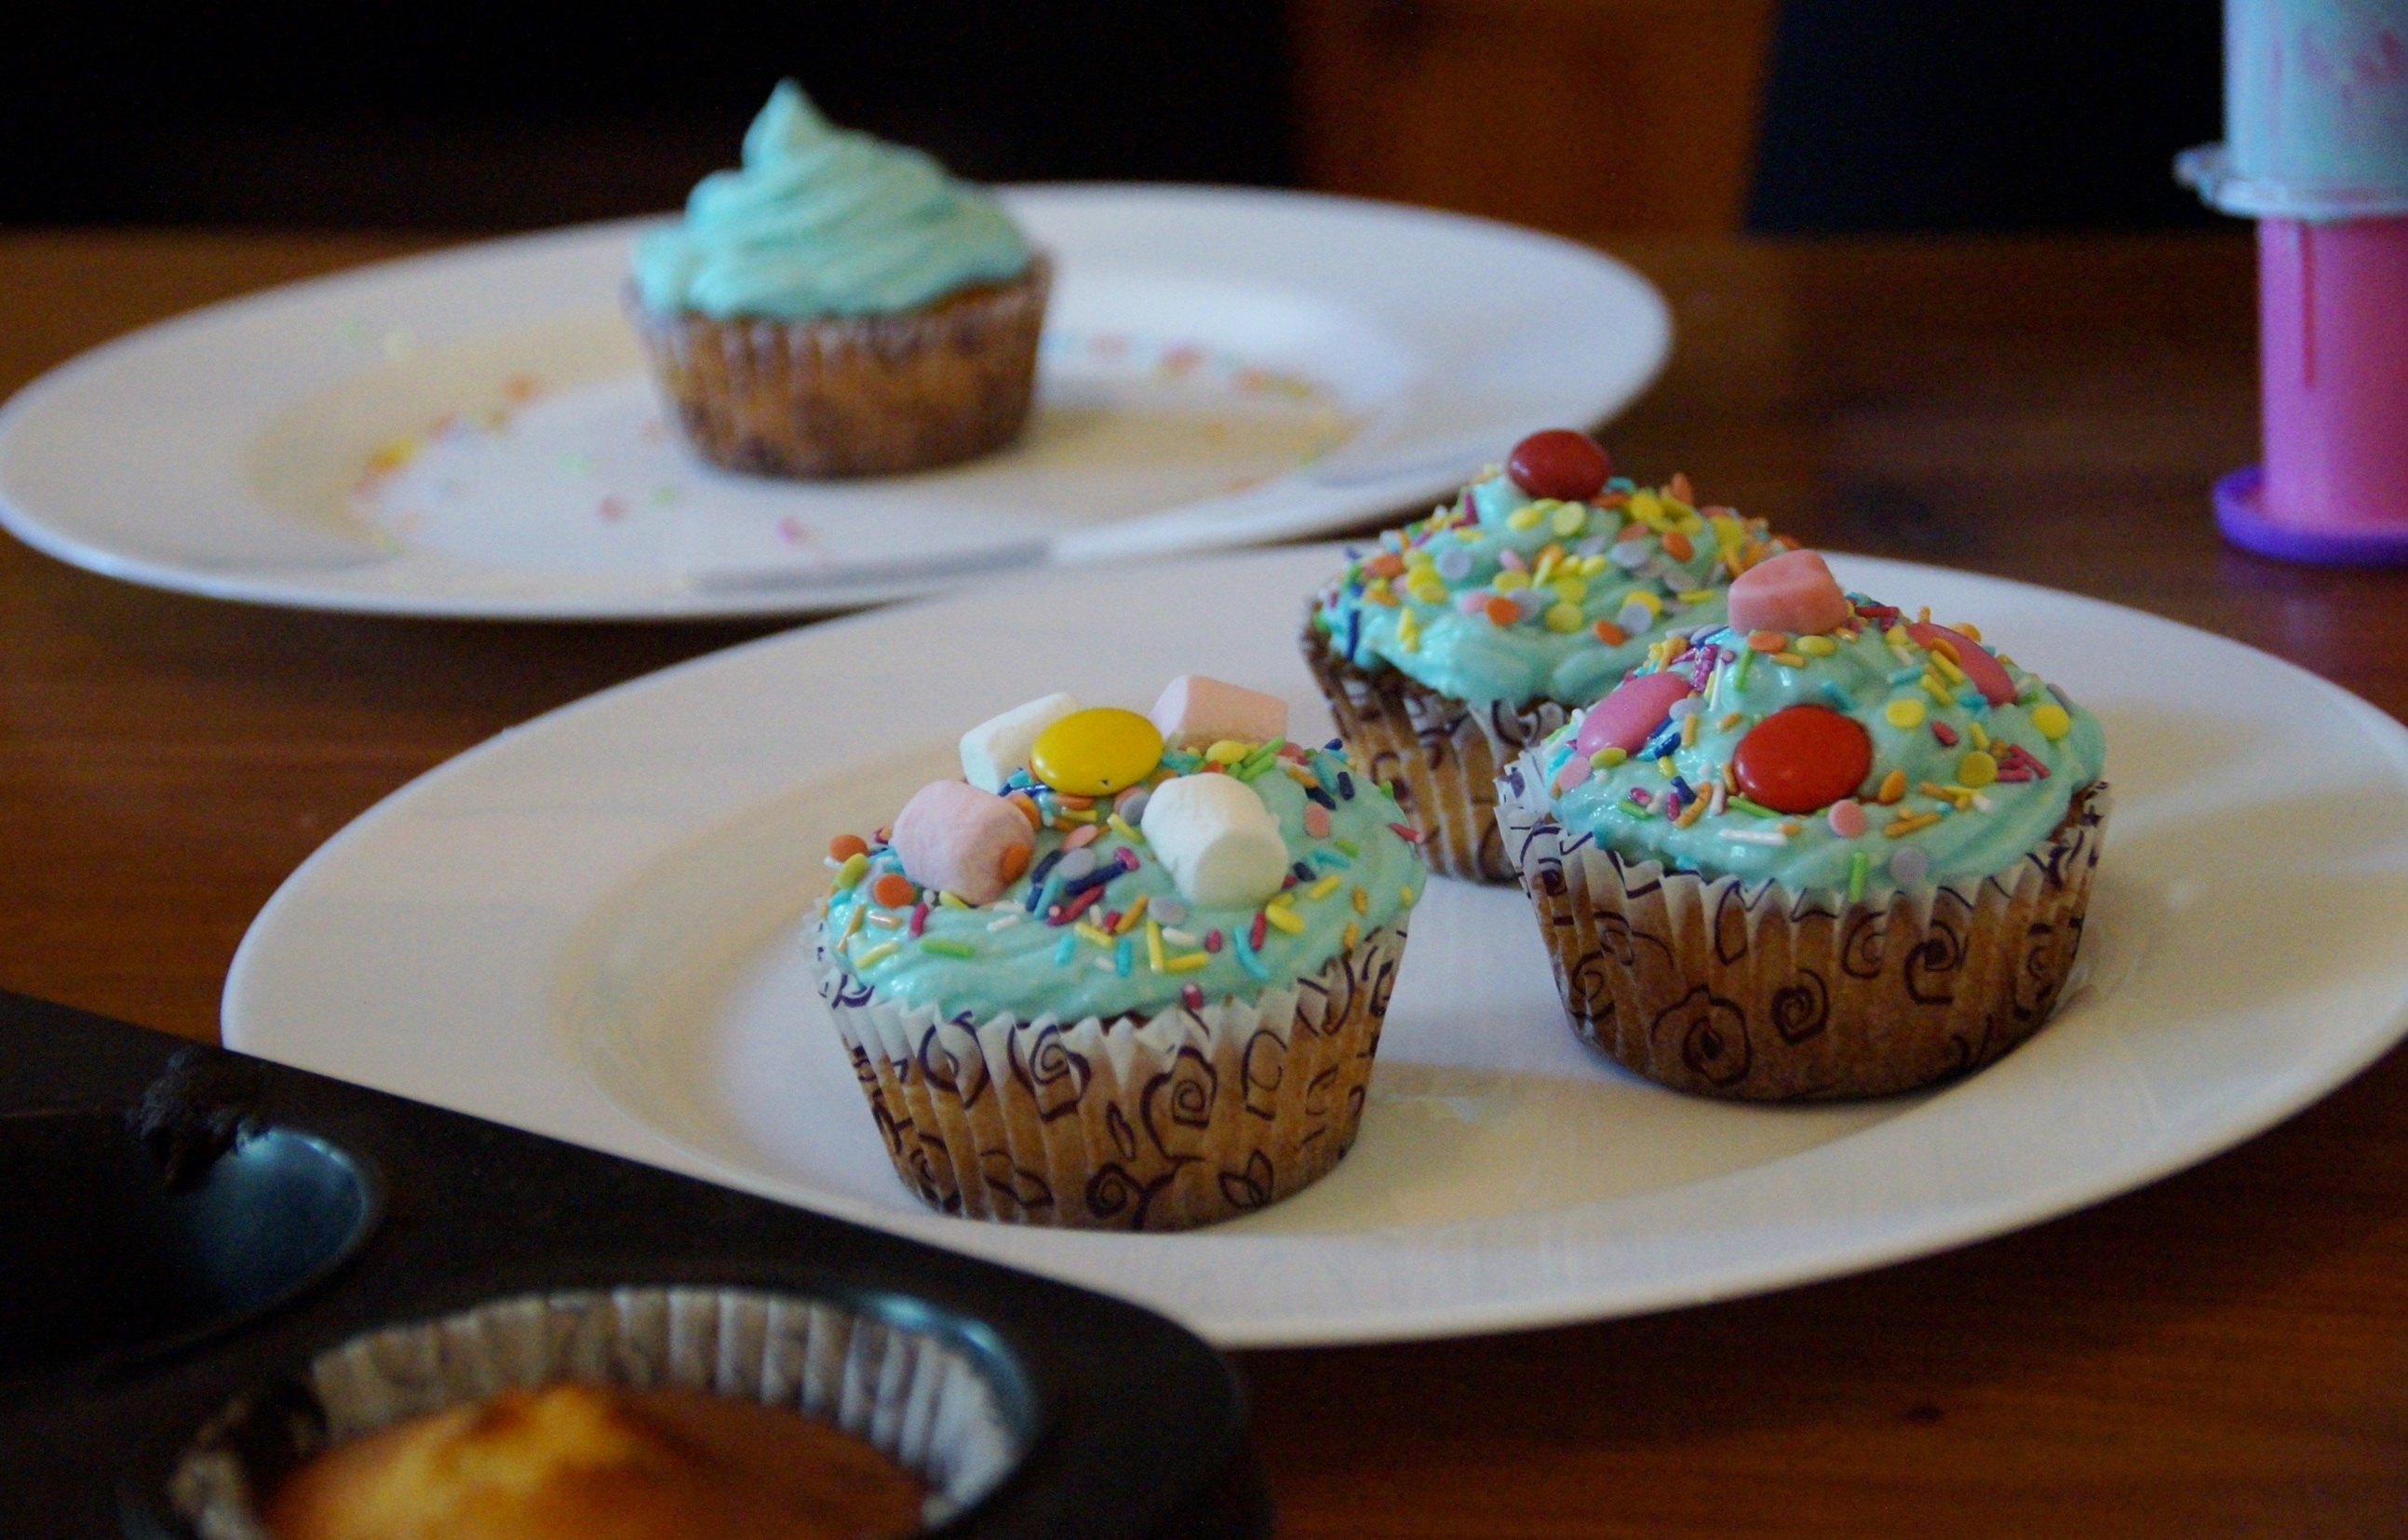
sweet, food, produce, breakfast, cupcake, baking, dessert, cream, cake, muffin, icing, sweetness, baked goods, flavor, dress up